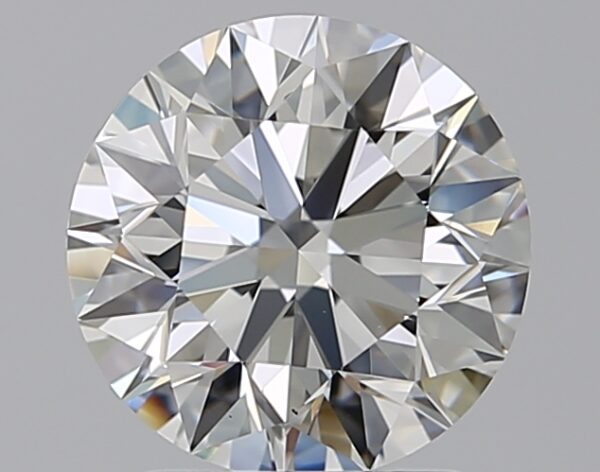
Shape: round
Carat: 1.9
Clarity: VS1
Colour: G
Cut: EX
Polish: EX
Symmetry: EX
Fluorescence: M
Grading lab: GIA
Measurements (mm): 7.85 x 7.9 x 4.95